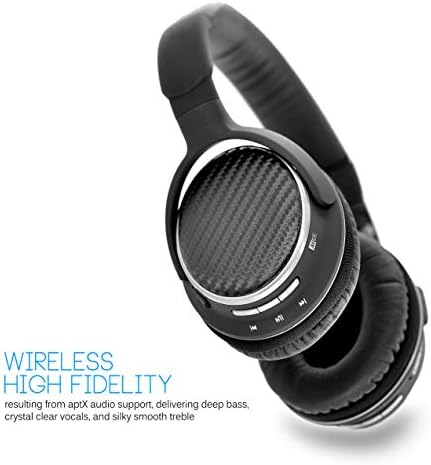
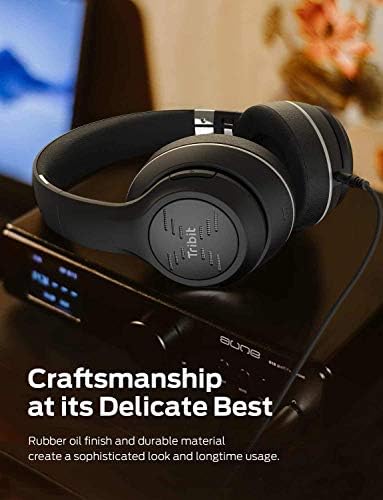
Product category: headphones
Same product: no